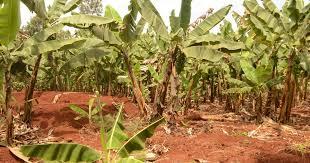
Hili ni shamba la ndizi, shamba hili lina ndizi nyingi. Mkulima anatarajia kwamba atapata mazao mazuri msimu huu. Aliweka mbolea na rotuba ya kutosha na kwa hivyo ana matumaini makubwa.